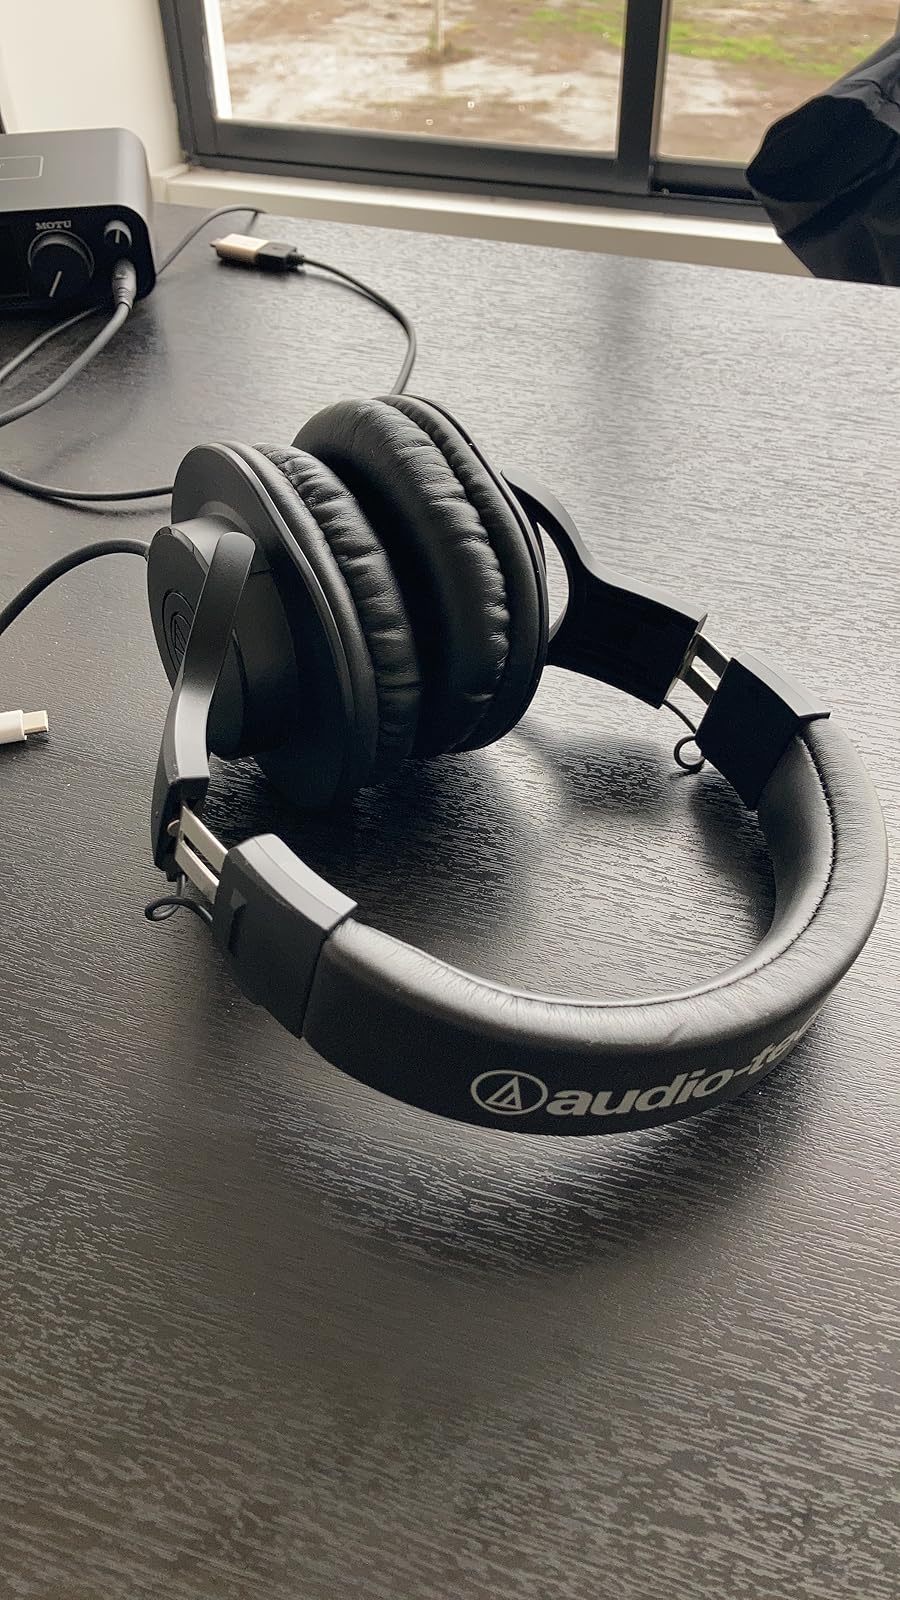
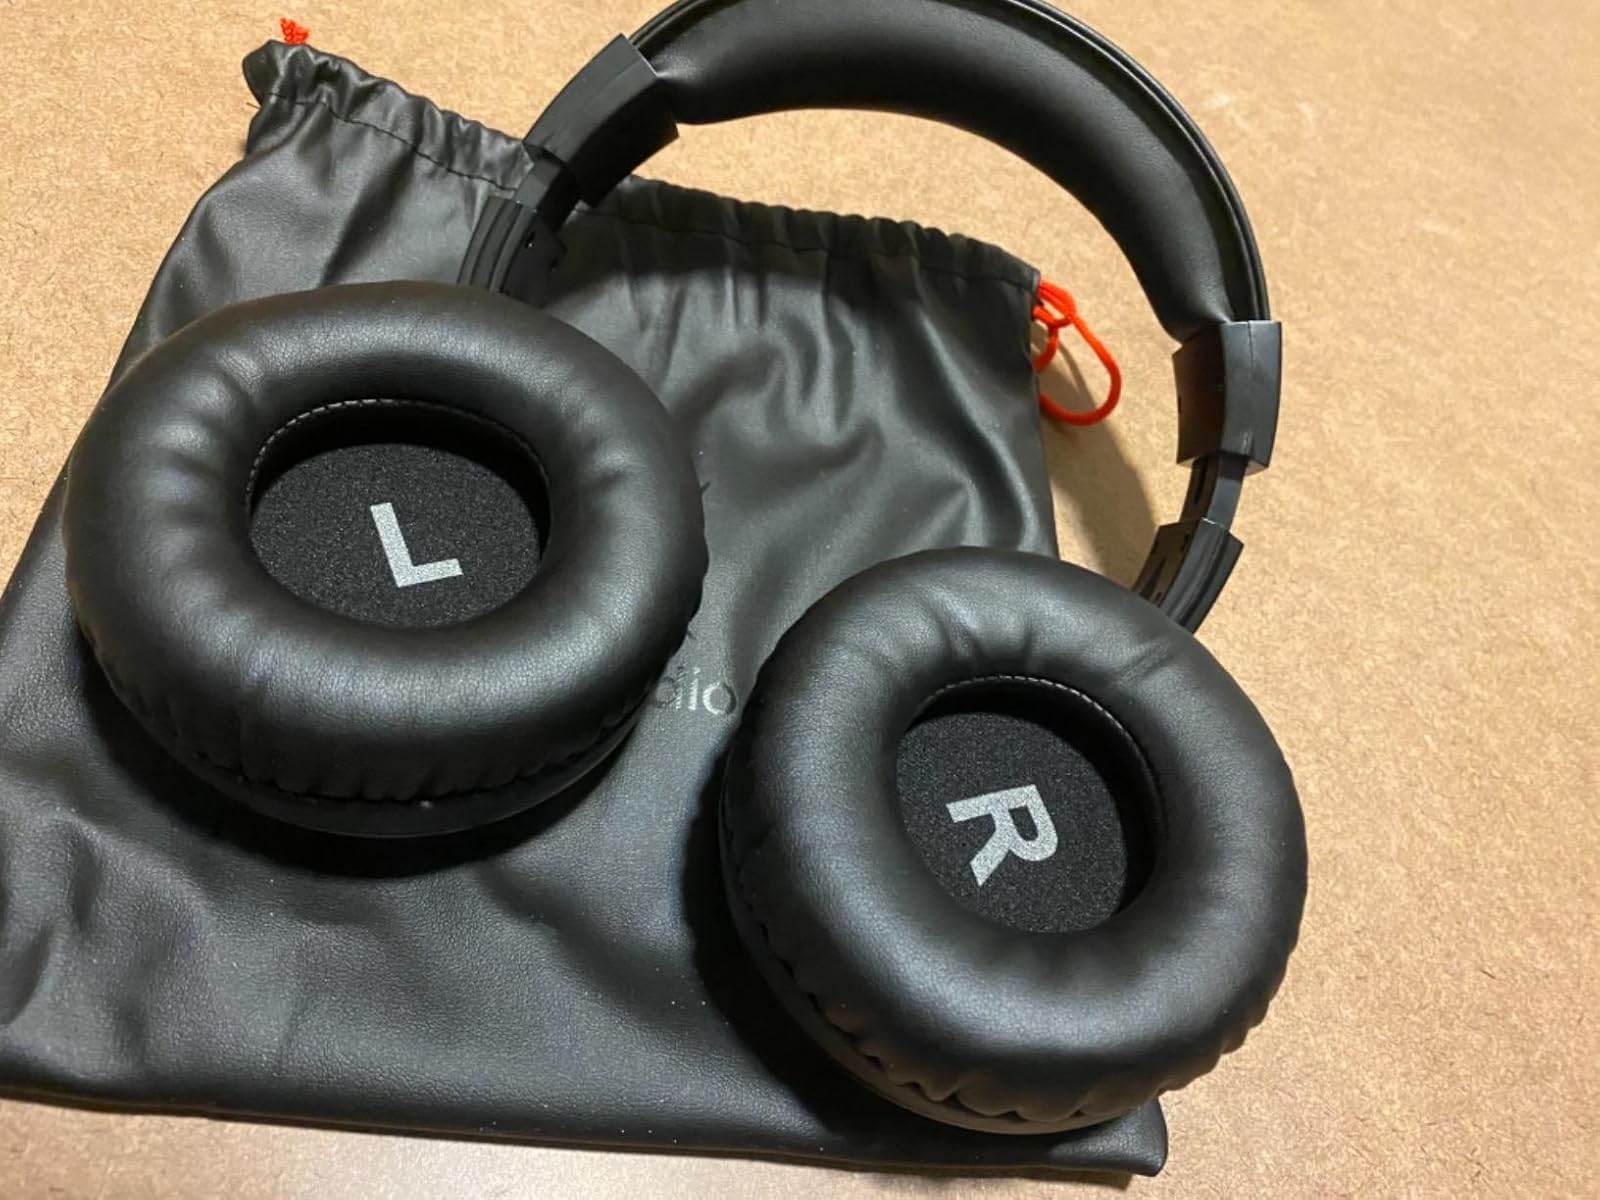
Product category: headphones
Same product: no